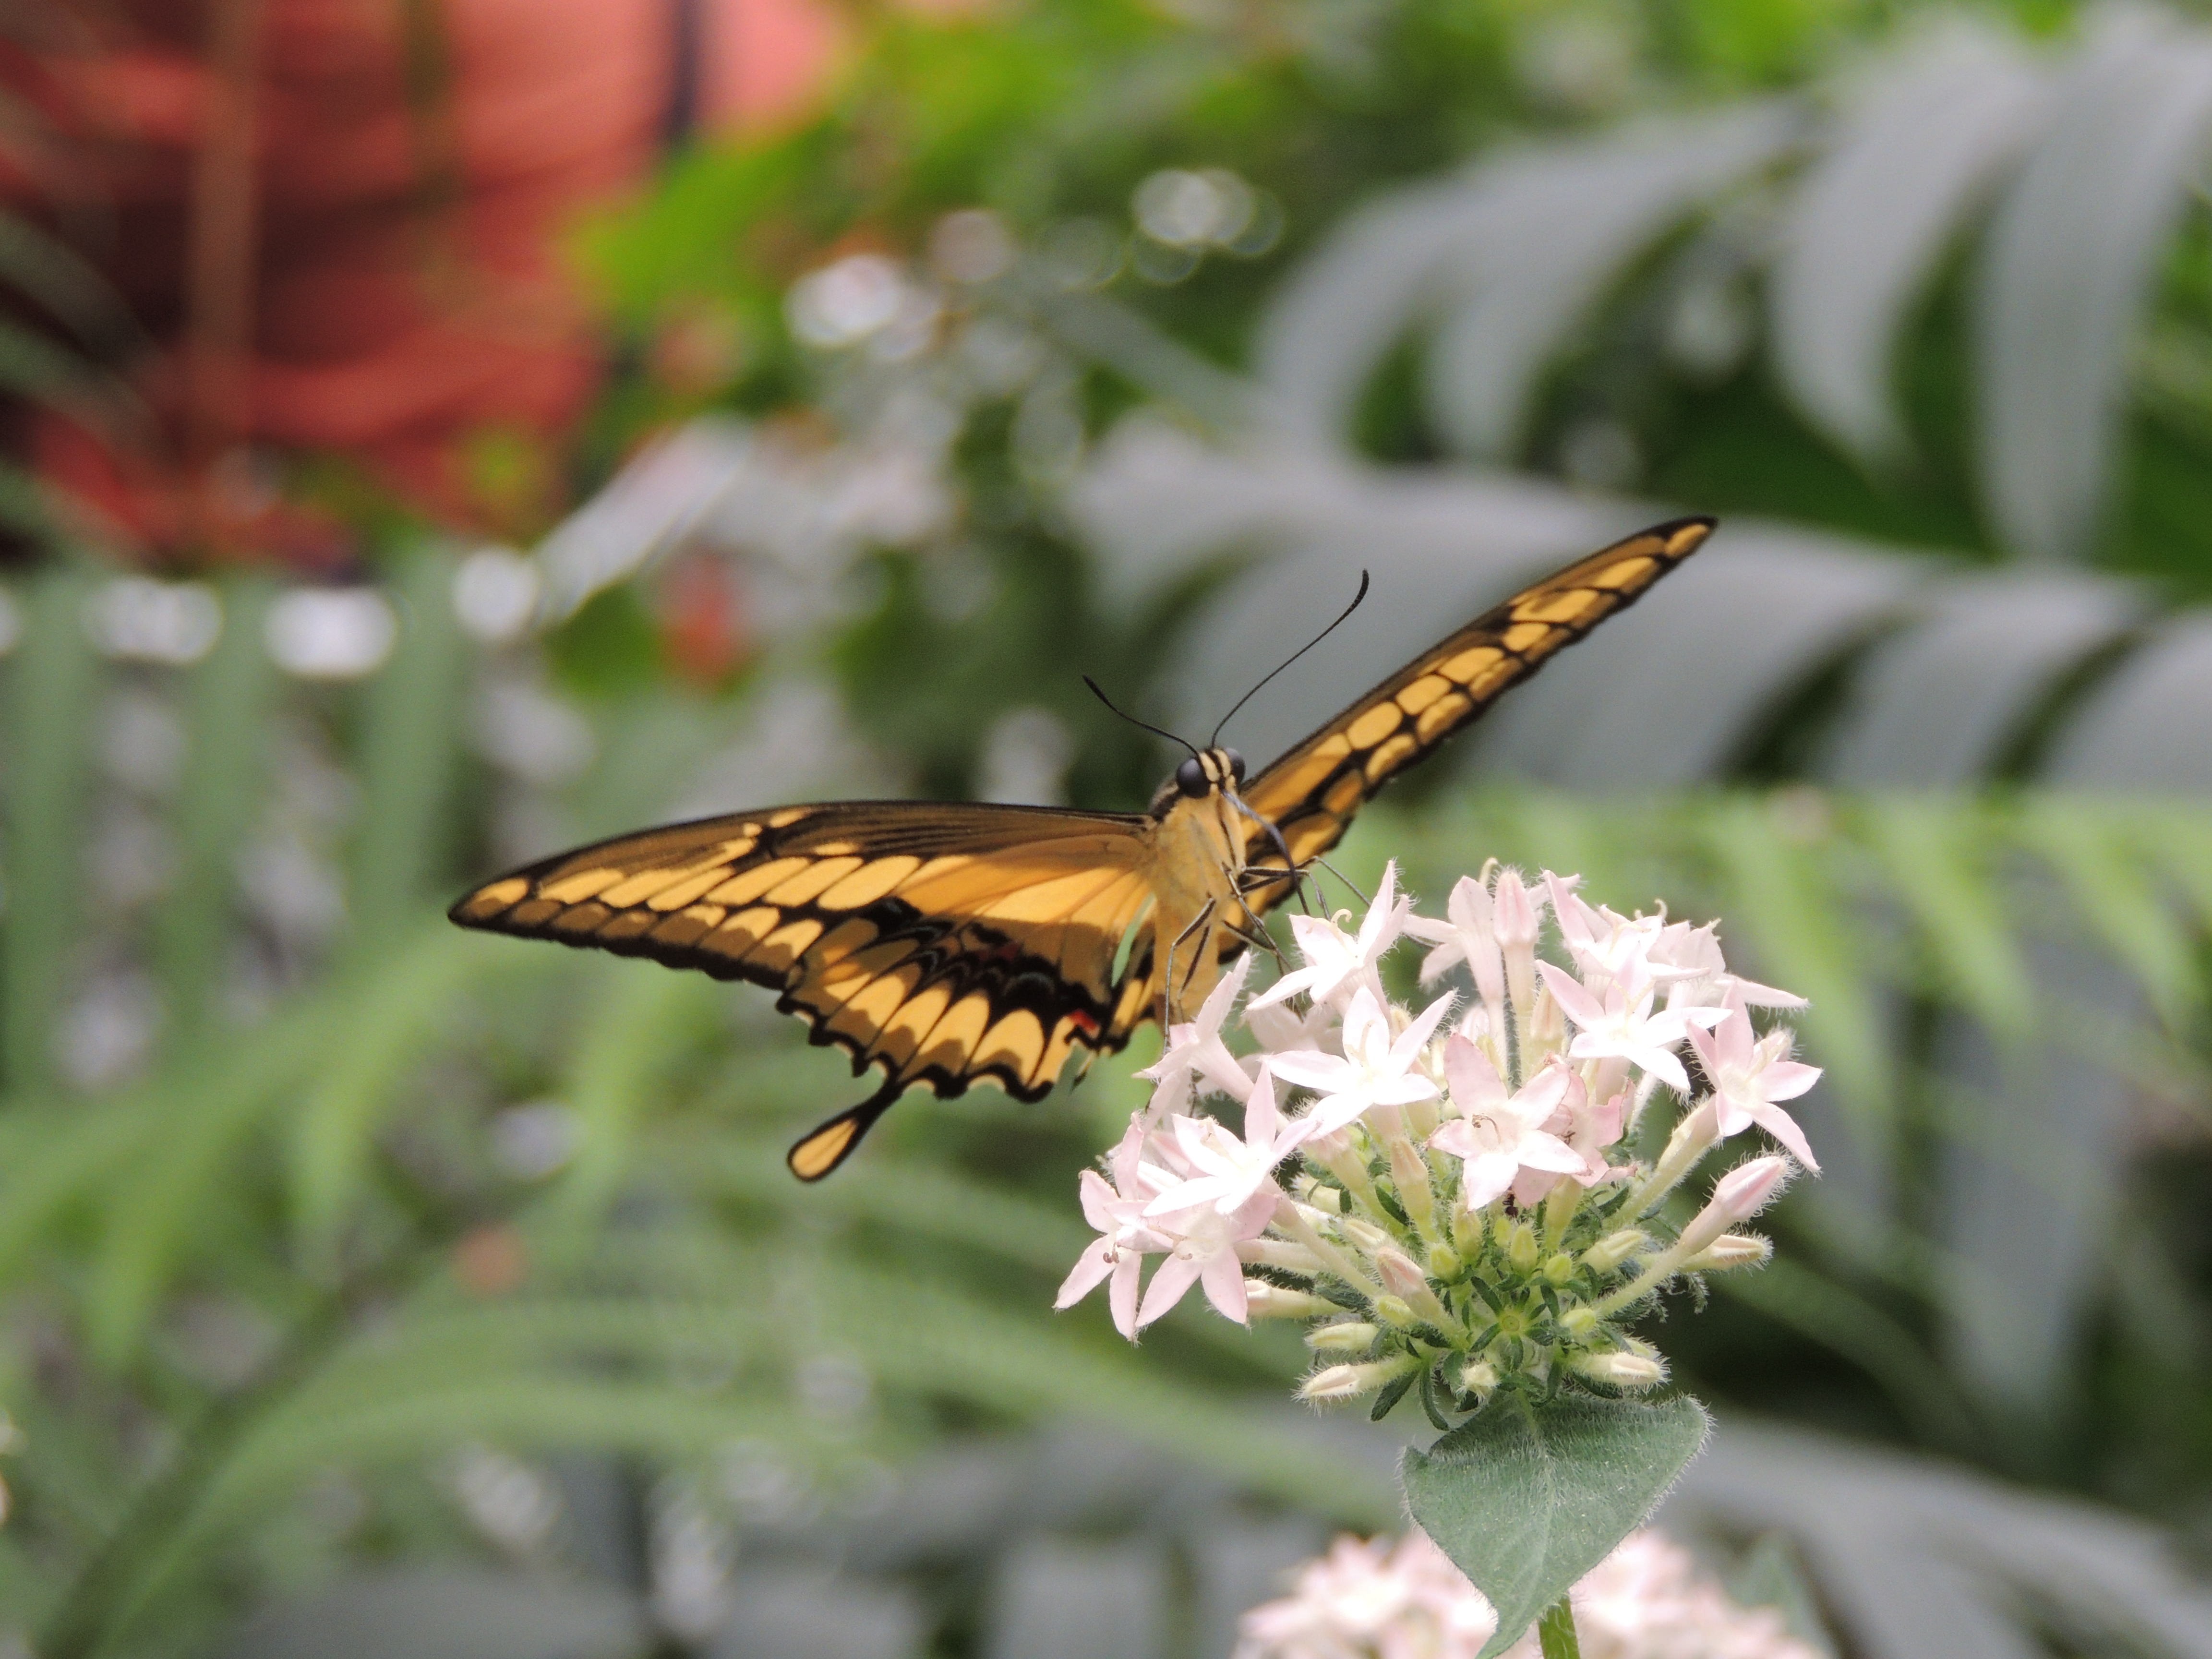
nature, wing, flower, animal, wildlife, orange, green, insect, macro, botany, moth, butterfly, yellow, flora, fauna, invertebrate, close up, monarch butterfly, mm, nectar, macro photography, arthropod, pollinator, moths and butterflies